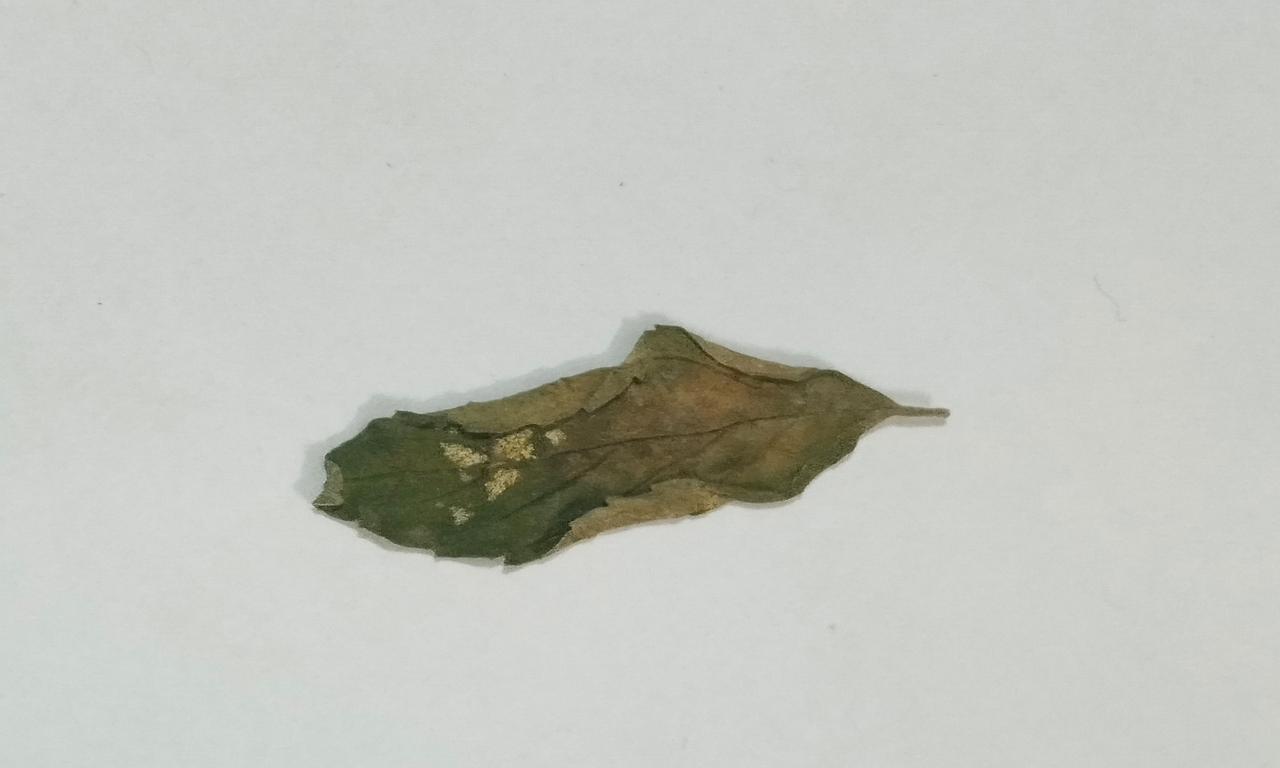
Label: Dried